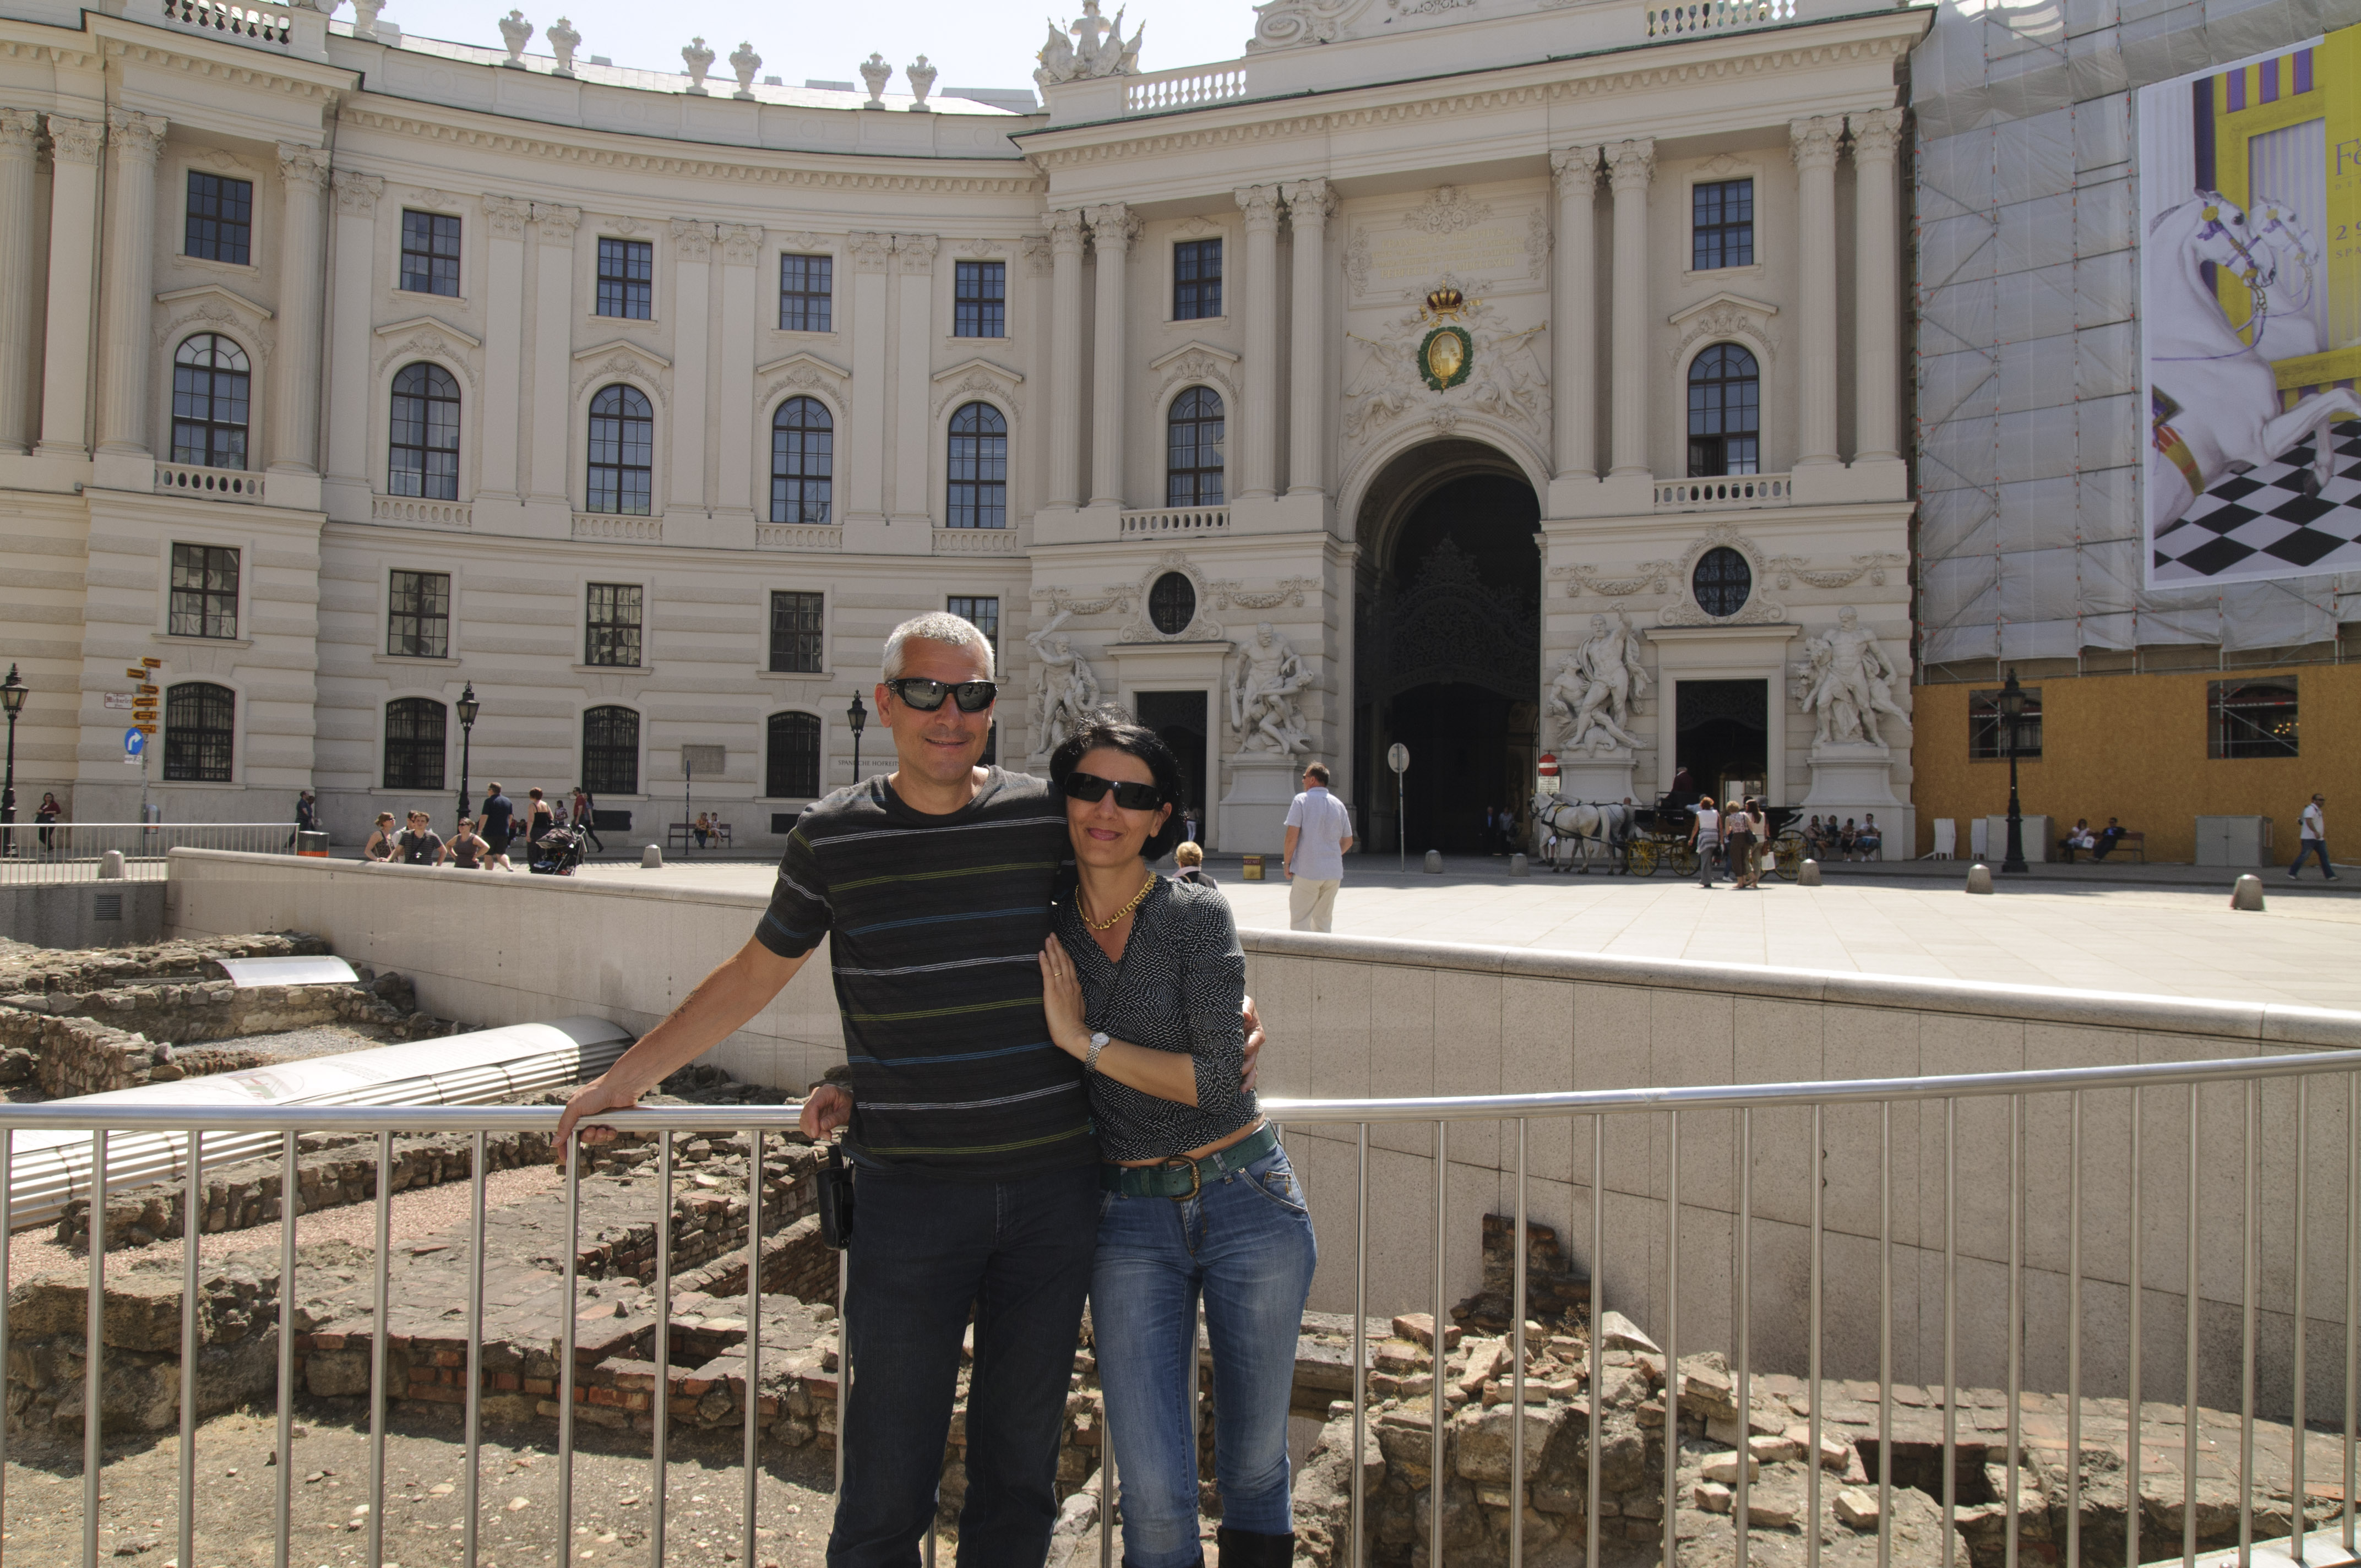
plaza, nikon, tourism, vienna, town square, tourist attraction, d300, vien, ancient rome, ancient history